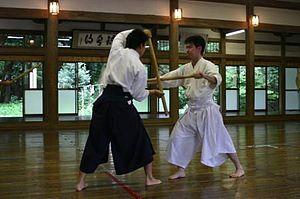
Le Kashima Shinden Jikishinkage-ryū, parfois appelée seulement Jikishinkage-ryū ou Kashima Shinden, est une école martiale japonaise traditionnelle de kenjutsu. Il fut fondé au milieu du XVIᵉ siècle sur la base de styles d'escrime plus anciens et est l'un des quelques koryū toujours actifs à ce jour.